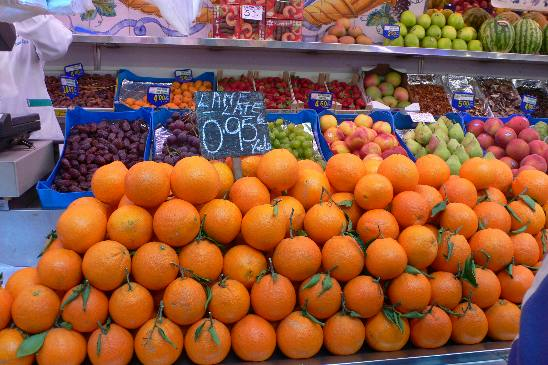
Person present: No